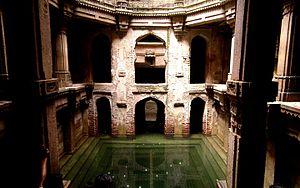
Le bâoli d'Adalaj est un puits à degrés situé dans la ville d'Adalaj, dans le Gujarat, en Inde.